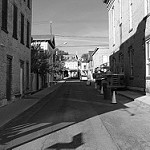
Label: street